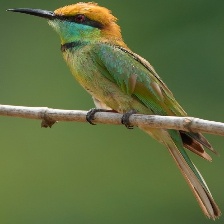
Species: ASIAN GREEN BEE EATER
Scientific name: MEROPS ORIENTALIS
ImageNet parent category: bee_eater